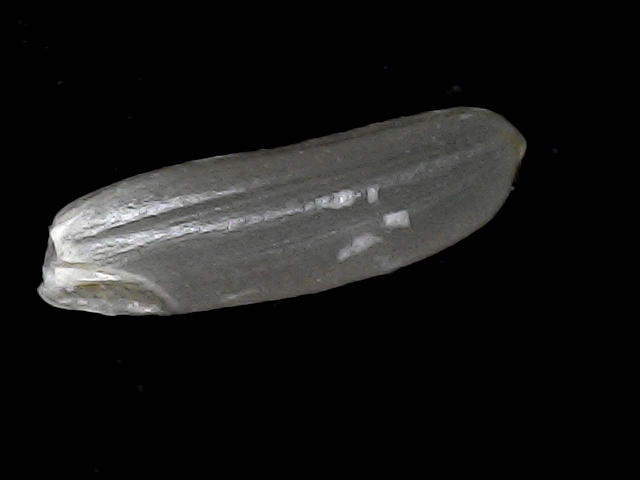
Rice variety: BD70